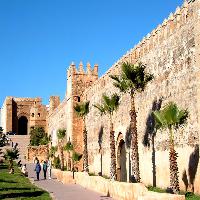
Weather: sun or clear